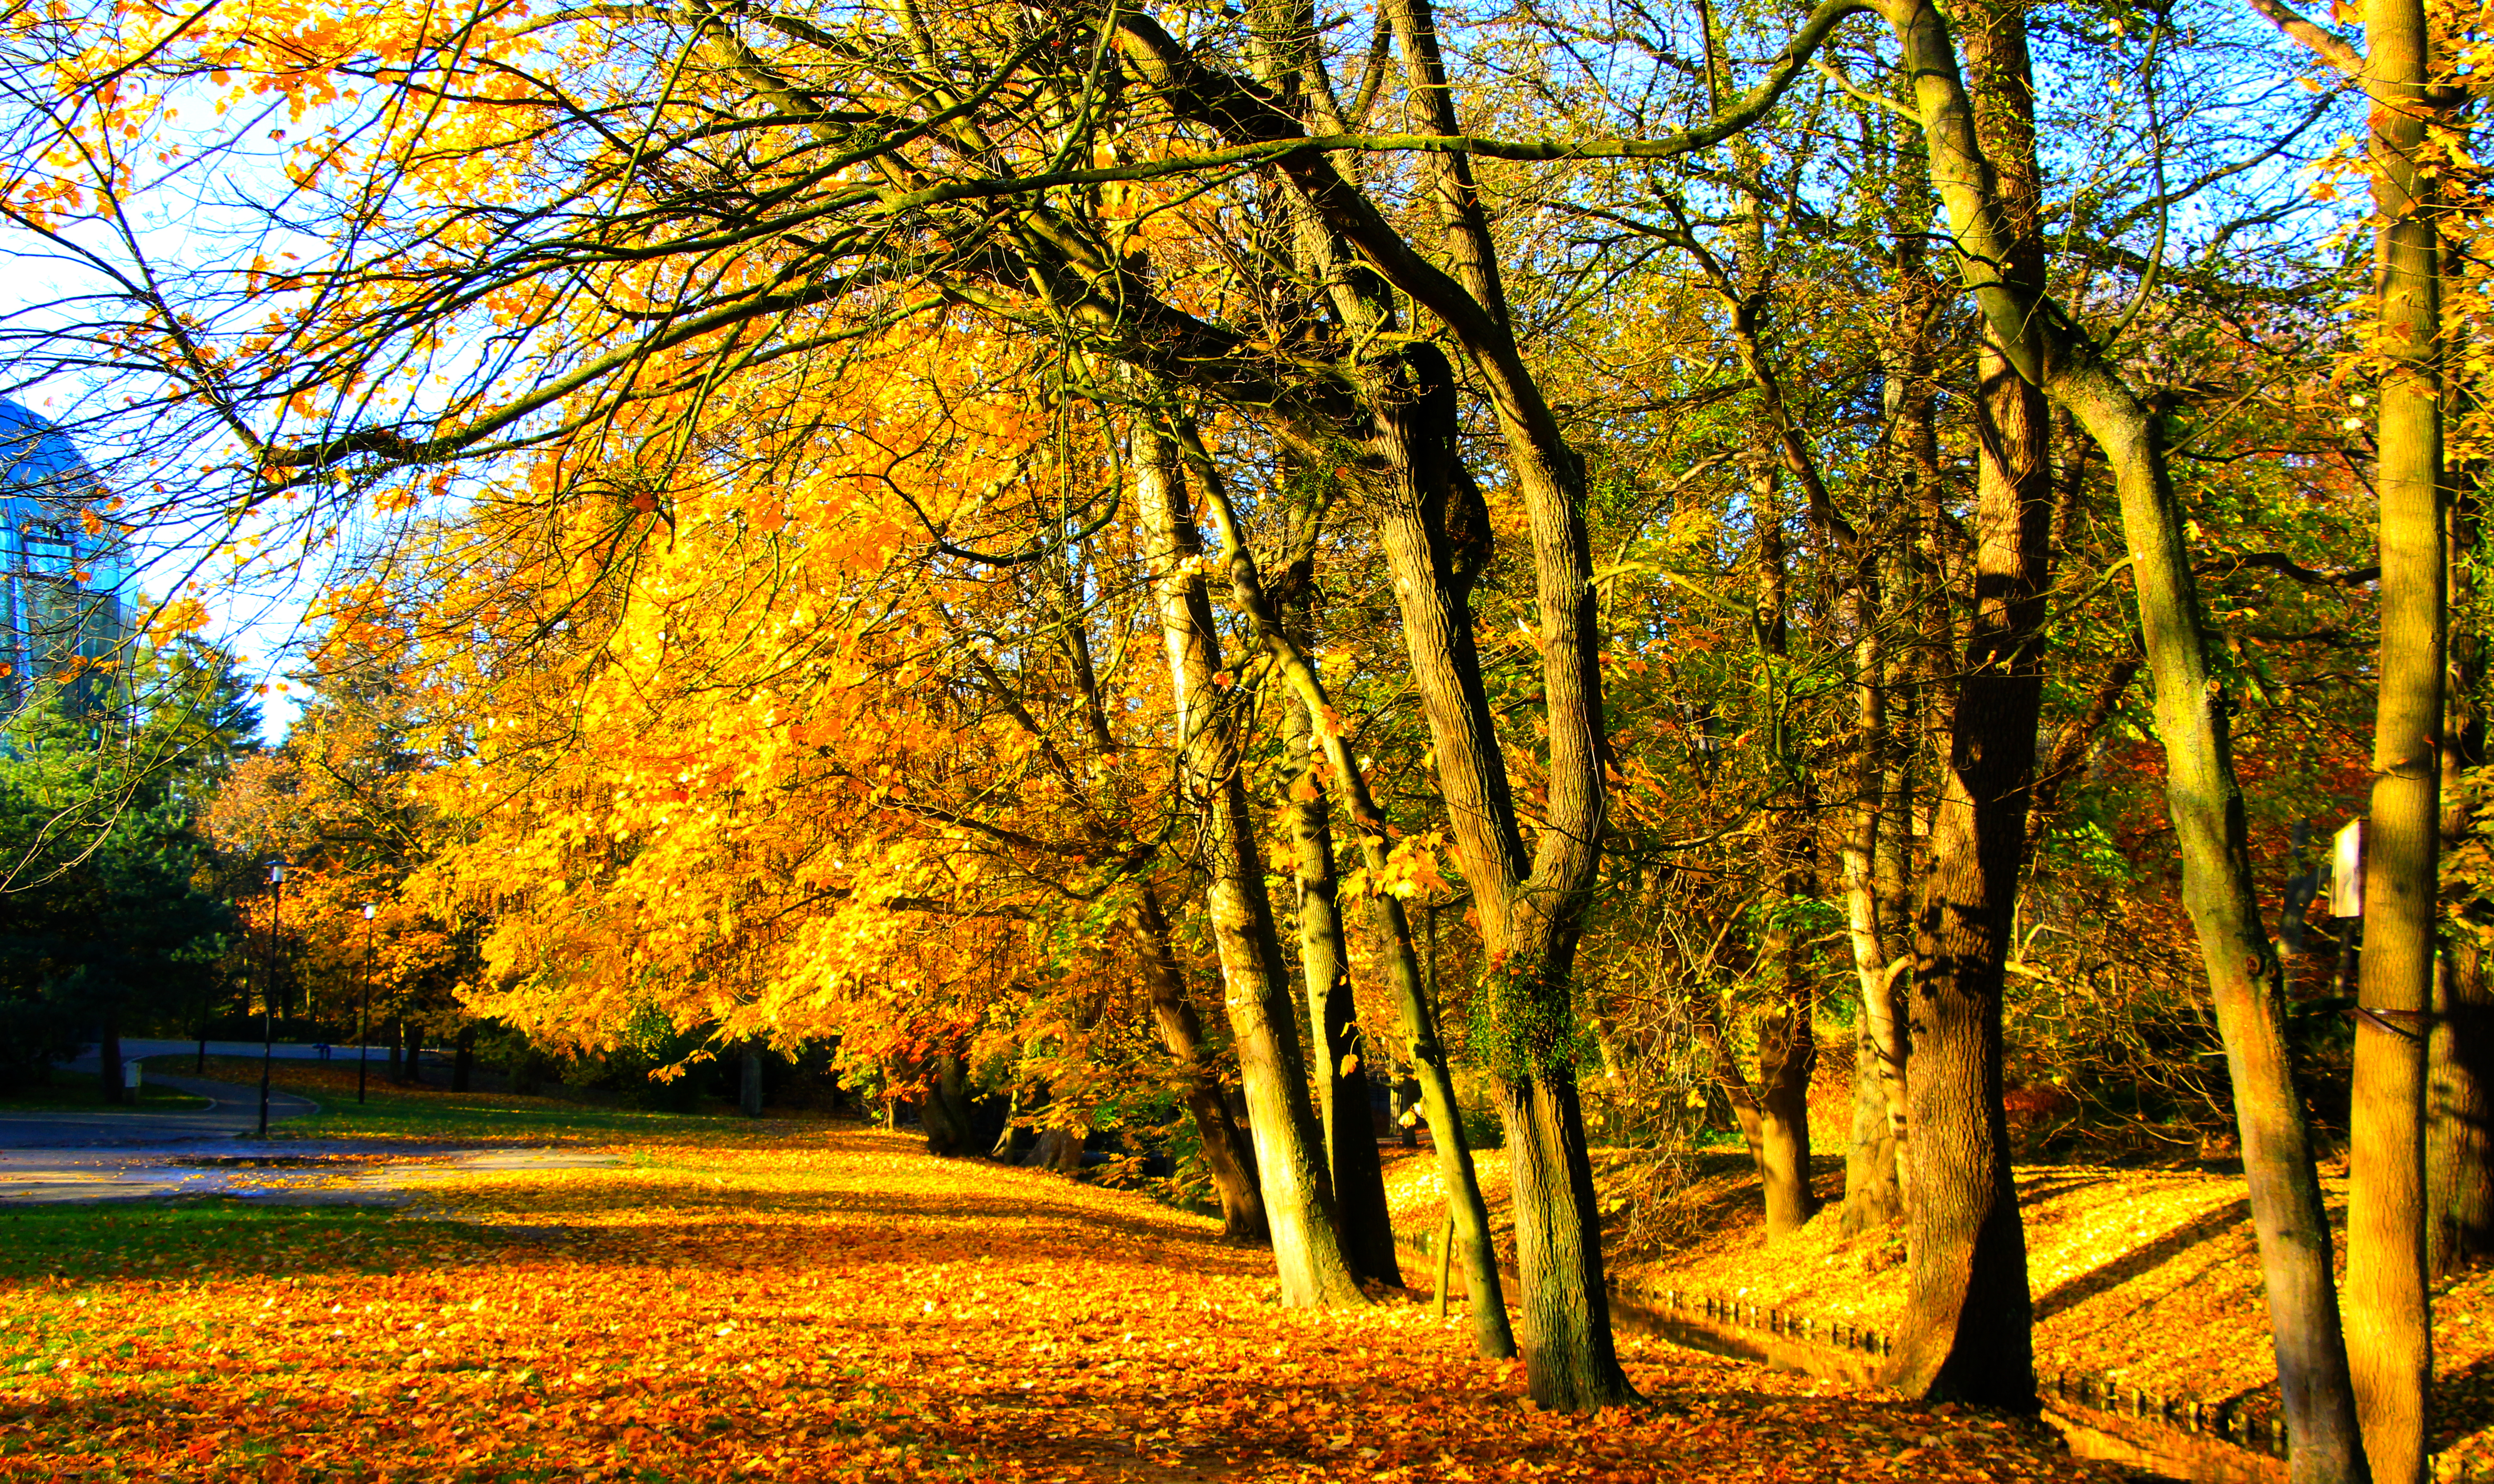
autumn, park, tree, yellow, plant, People in nature, natural environment, natural landscape, sky, botany, branch, trunk, vegetation, twig, grass, wood, deciduous, landscape, Tints and shades, forest, grove, woodland, flowering plant, temperate broadleaf and mixed forest, shade, nature reserve, Northern hardwood forest, plant stem, shadow, old growth forest, birch family